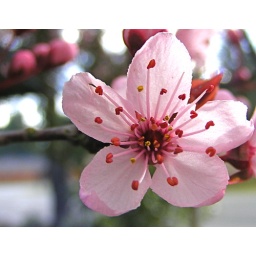
Neighborhood flowers on trees in the greenbelt.